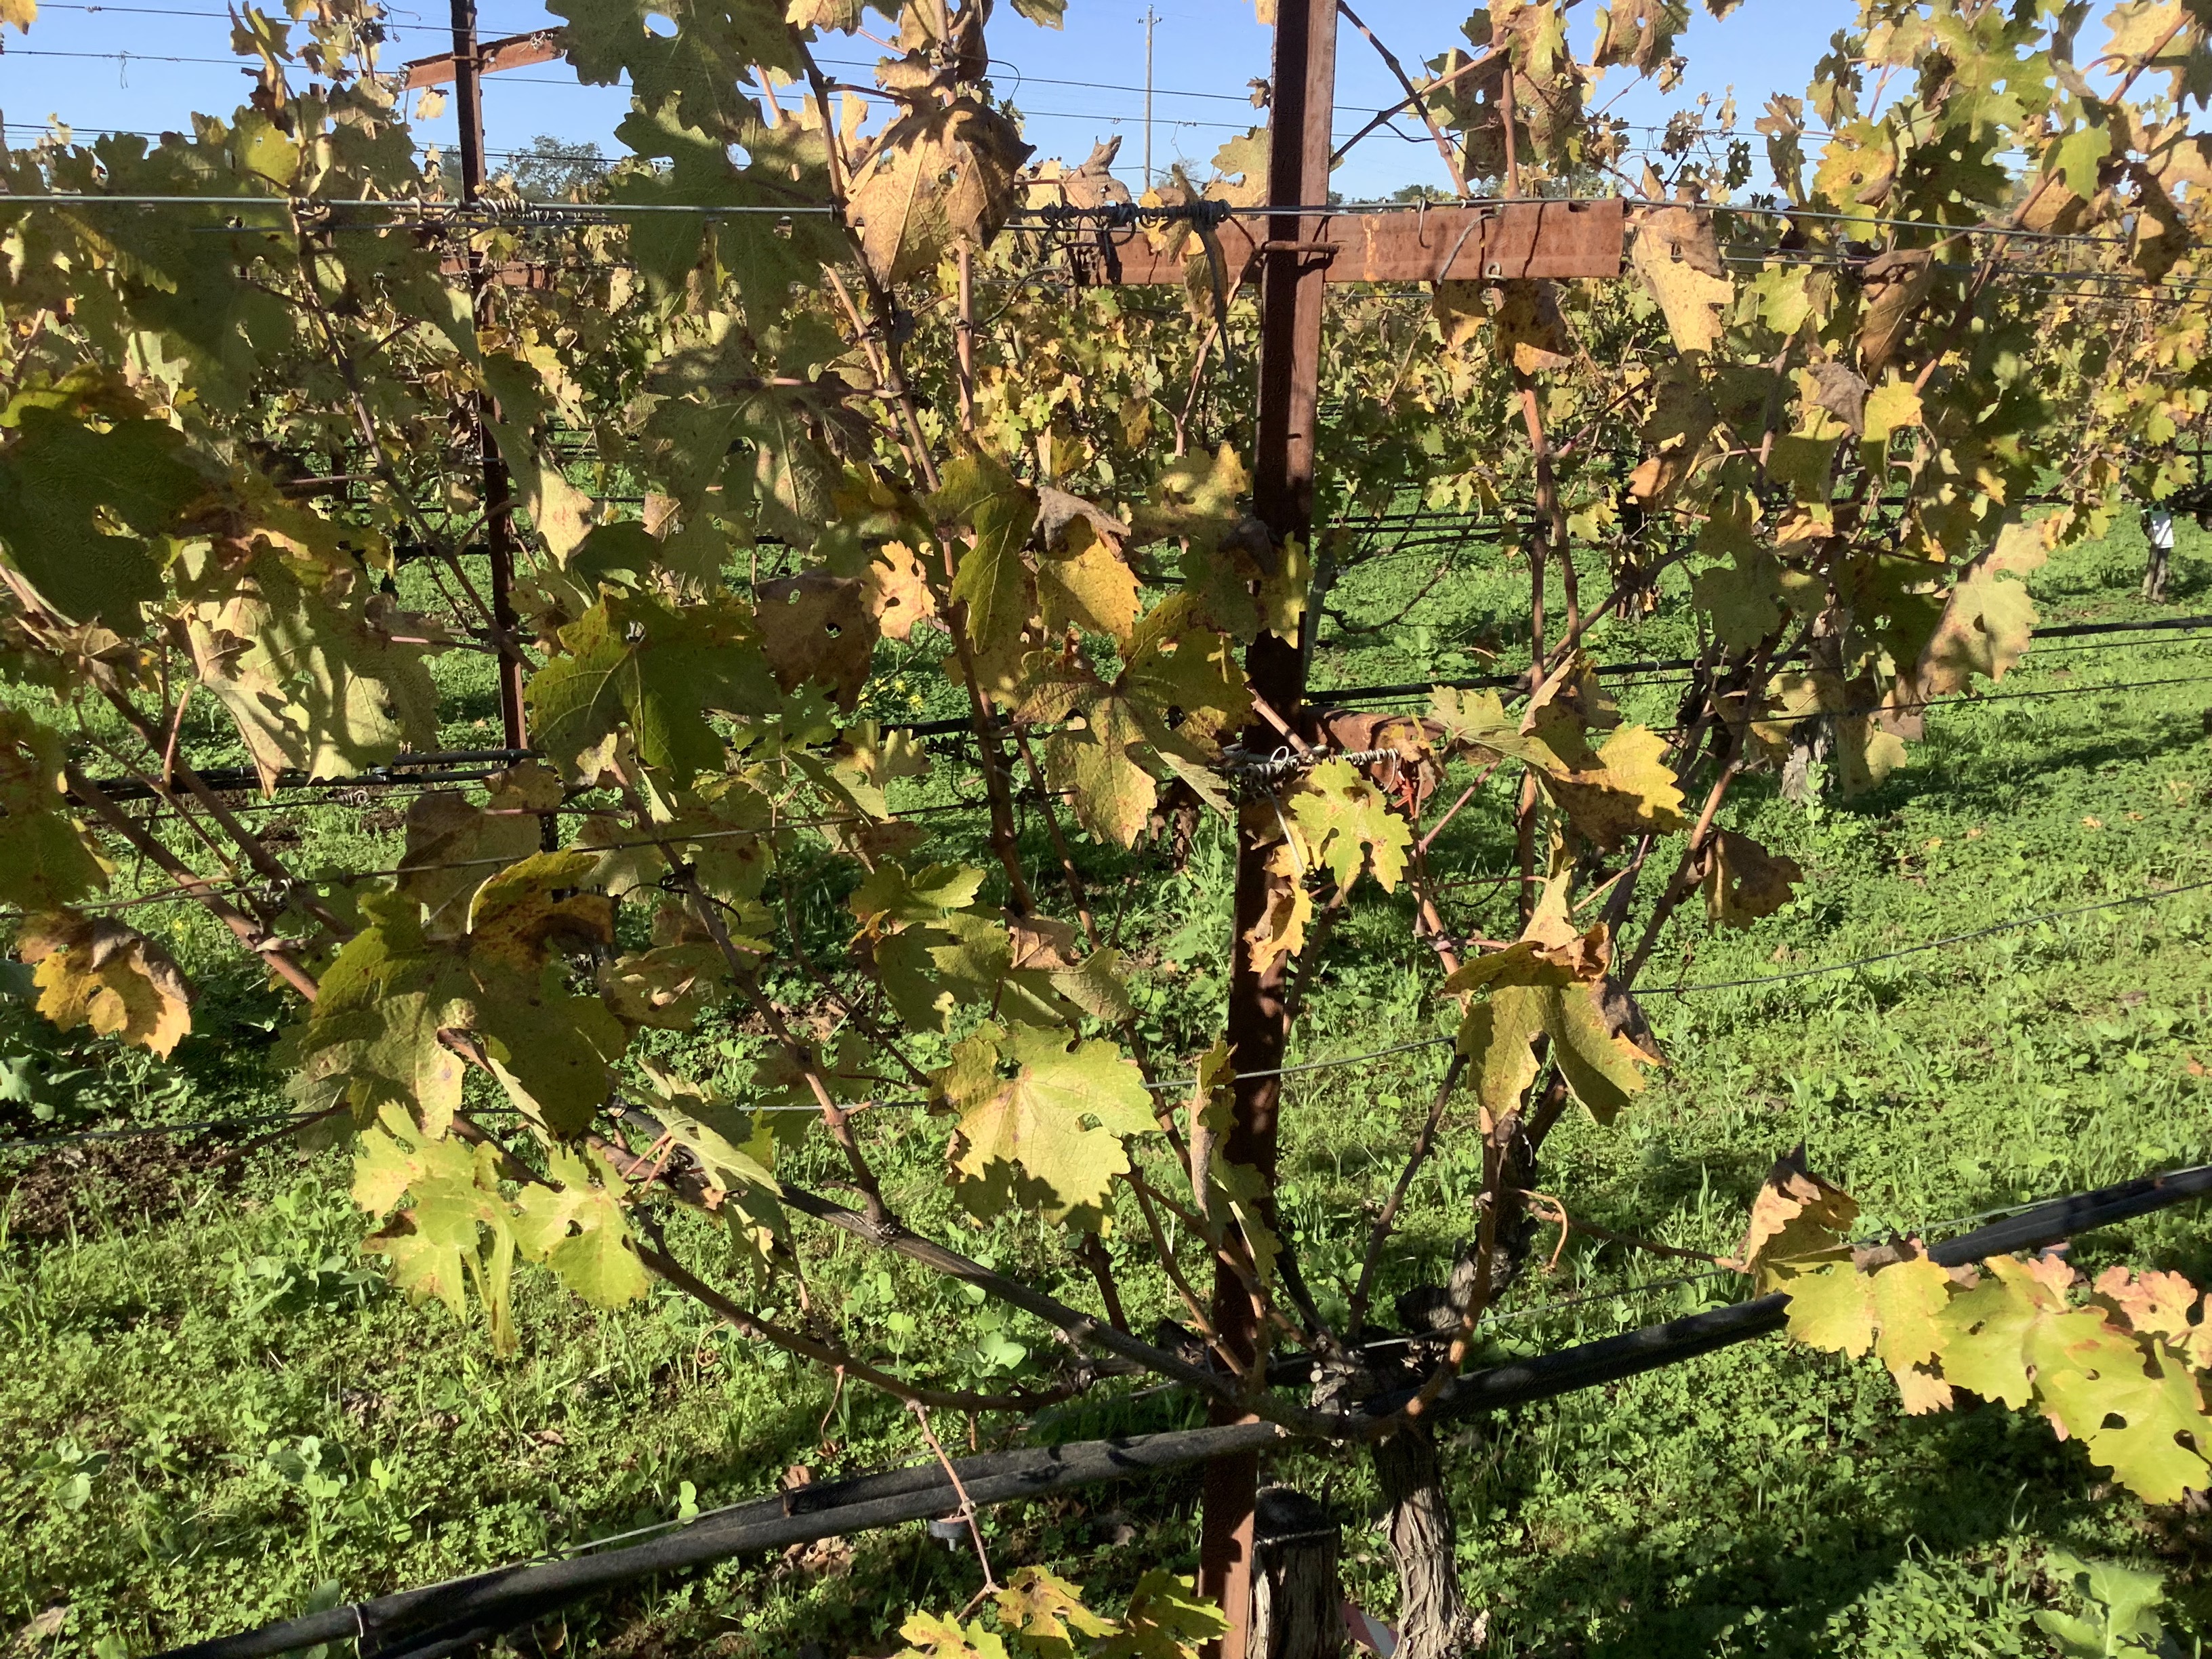
Label: No Virus